Early life of José de San Martín

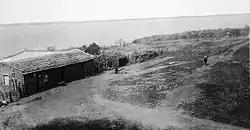
The house where José de San Martín was born, sited in Yapeyú, Corrientes, photographed in 1899

Juan García del Río, a close friend of San Martín, wrote a brief biography of him in 1823, stating that he was born in 1778. The historian Bartolomé Mitre, author of ""Historia de San Martín y de la emancipación sudamericana" took the date as correct, and it remained canonical since then. However, later investigations would generate doubts about the accuracy of the year. No record of his baptism have been found so far. In his marriage, in 1812, he declared being 31 years old, meaning he would have been born in 1781. However, such a date has been rejected, as San Martín joined the Regiment of Murcia on July 21, 1789, and he couldn't have done so being just eight years old, as twelve was the minimum age required to do so. San Martín's age became even more uncertain when his military service records were examined, as they attribute him inconsistent ages. In 1803 he's reported to be 20 years old (i.e. born in 1783), in 1806 with 27 years (i.e. born in 1779) and in 1808 with 26 years (i.e. born in 1782).